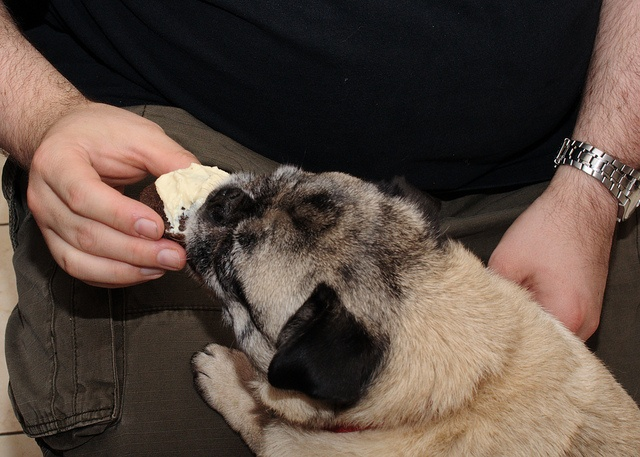
An overweight pug getting a snack from a person.
A man feeding food to a small pug dog.
A person is feeding a small, puppy dog.
A dog eating a piece of food out of a mans hand.
a guy giving his dog a bite of food